Platonism

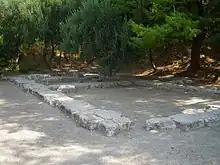
Site of Plato's Academy in Athens

Platonism was originally expressed in the dialogues of Plato, in which the figure of Socrates is used to expound certain doctrines, that may or may not be similar to the thought of the historical Socrates, Plato's master. Plato delivered his lectures at the Platonic Academy, a precinct containing a sacred grove outside the walls of Athens. The school continued there long after Plato's death. There were three periods: the Old, Middle, and New Academy. The chief figures in the Old Academy were Speusippus (Plato's nephew), who succeeded him as the head of the school (until 339 BC), and Xenocrates (until 313 BC). Both of them sought to fuse Pythagorean speculations on number with Plato's theory of forms.